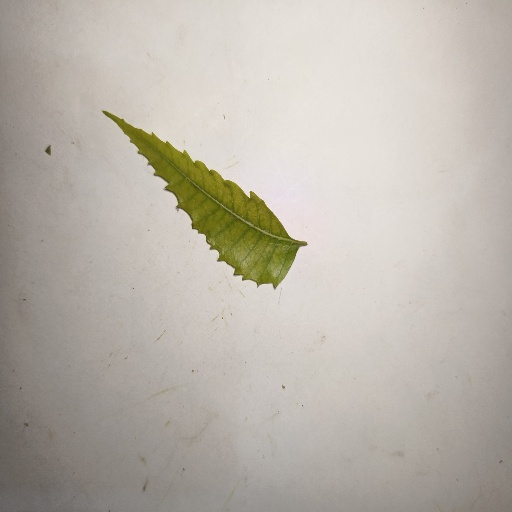
Species: Neem
Leaf condition: Yellow Leaf